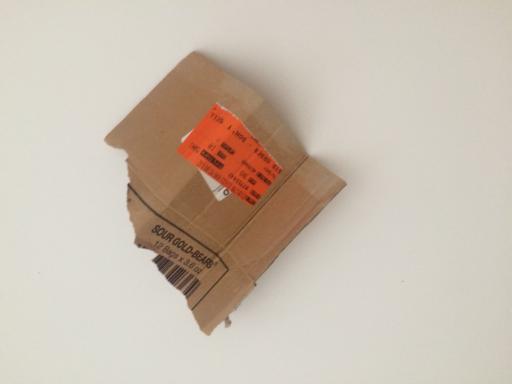
Waste category: cardboard